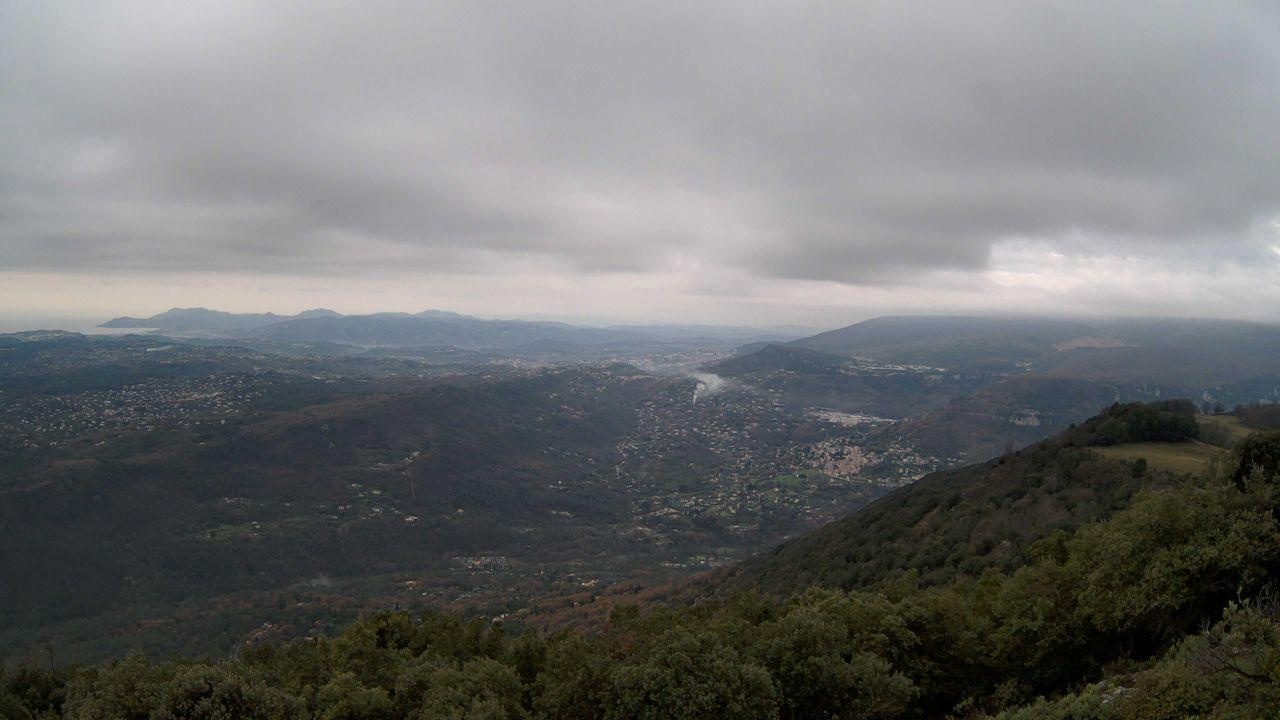
Fire: no
Smoke: yes